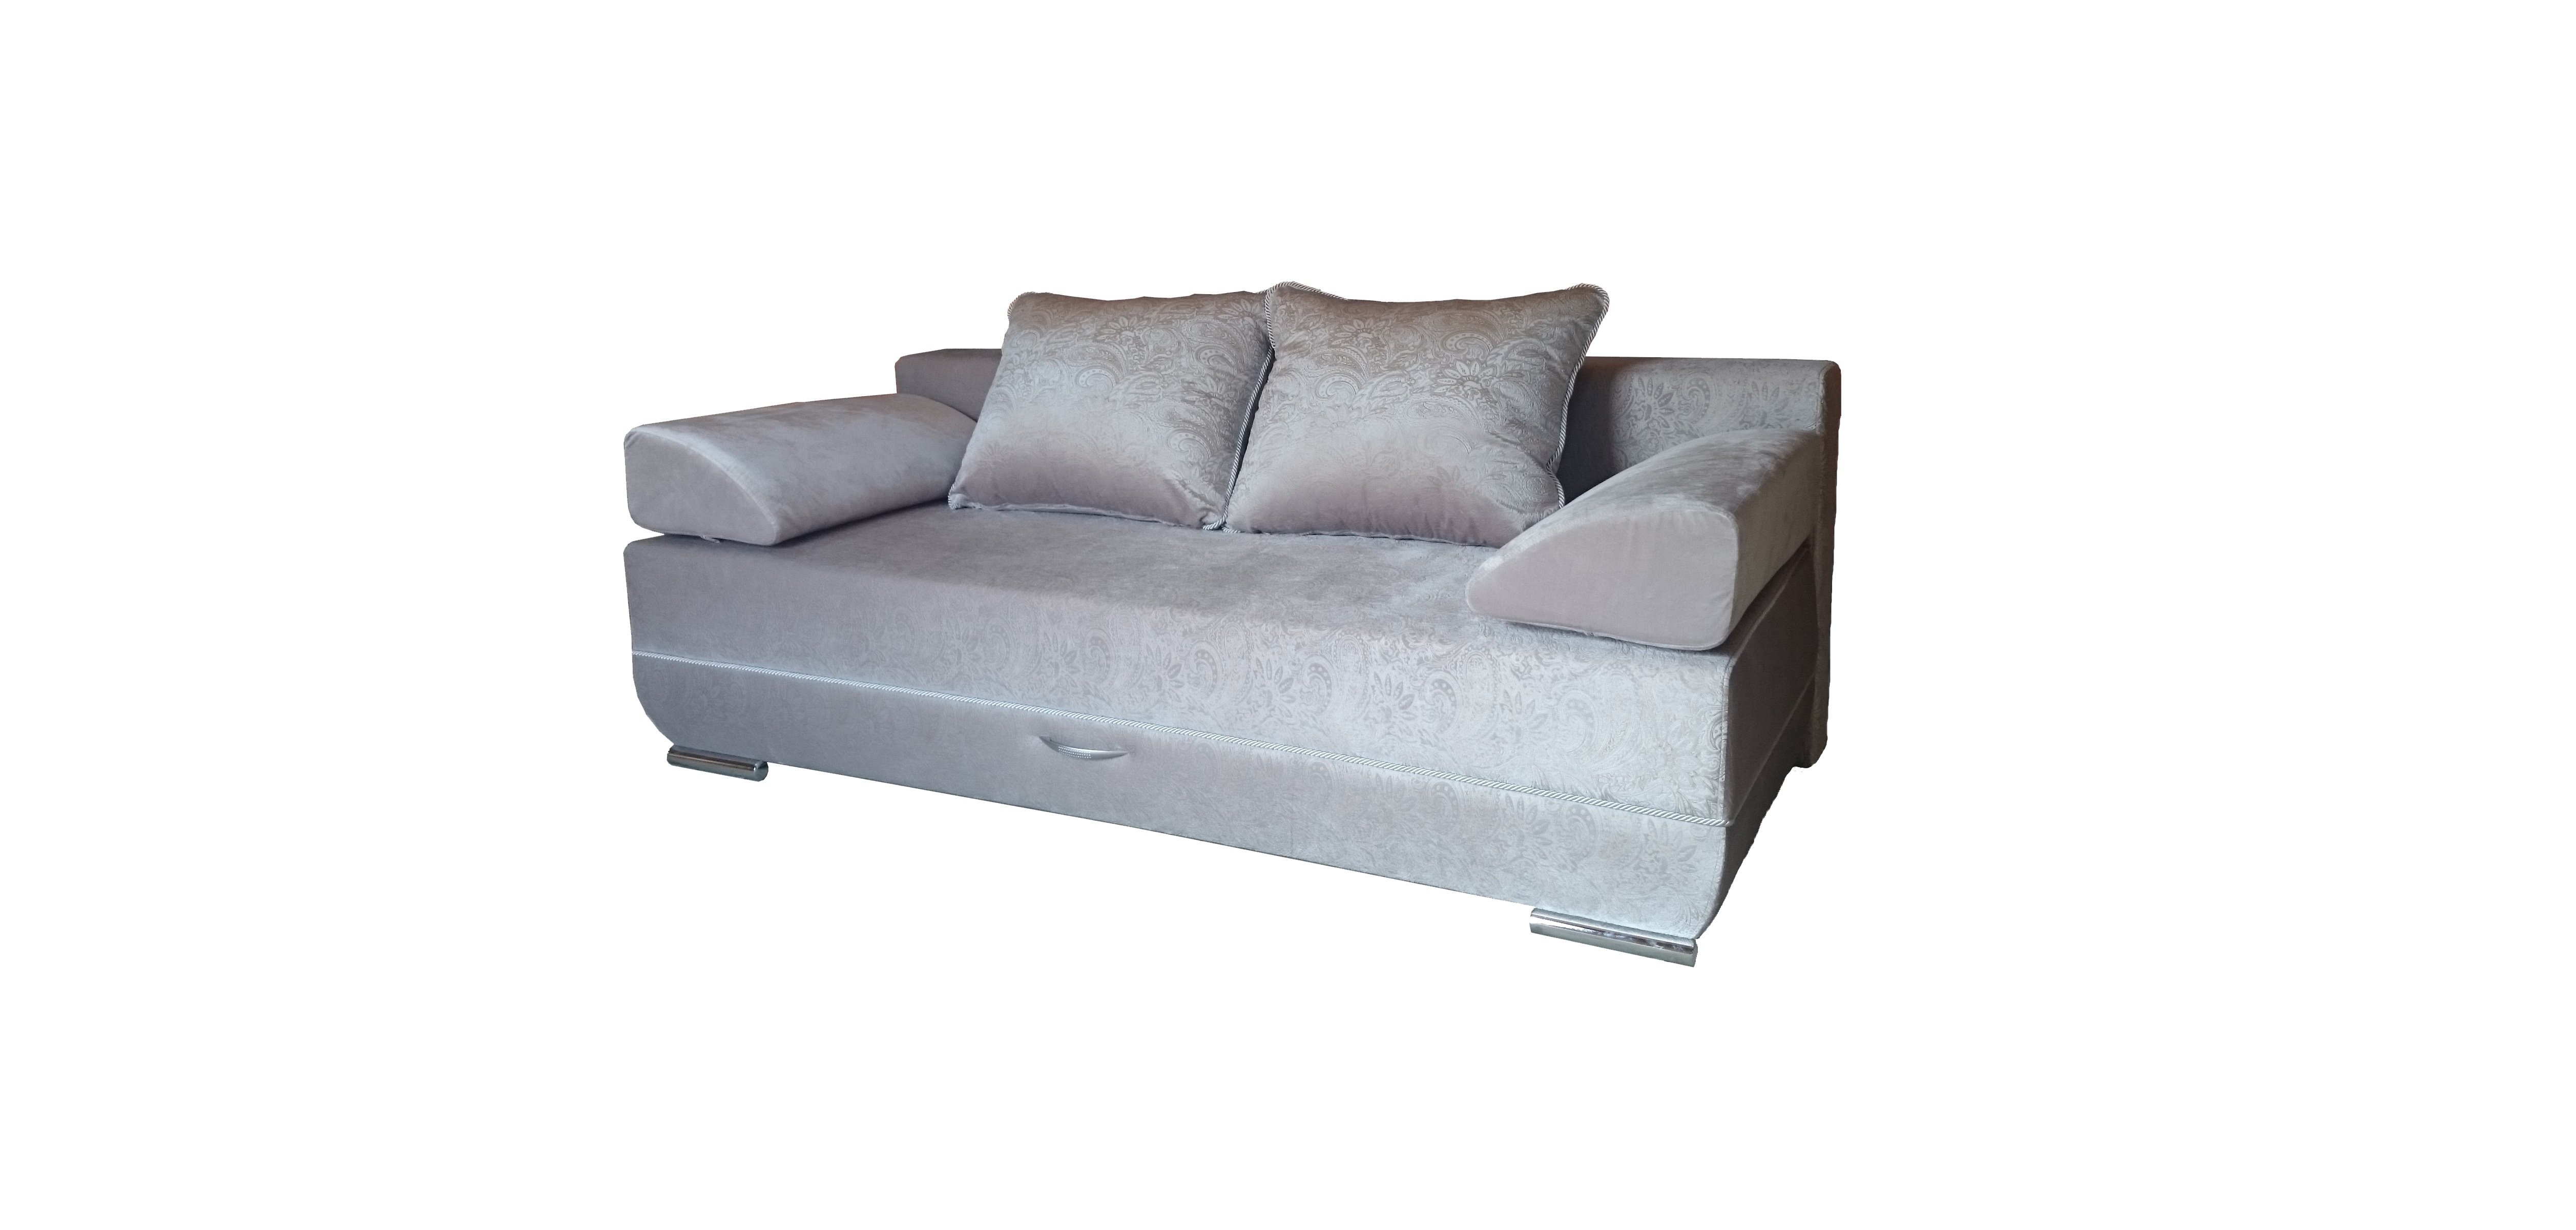
light, chair, interior, photo, furniture, sofa, decor, couch, product, design, bed, beautiful, style, simple, folding, white background, pillows, chaise longue, upholstered furniture, bed sheet, loveseat, without side walls, bed frame, studio couch, sofa bed